The Fragrant Flower Blooms with Dignity

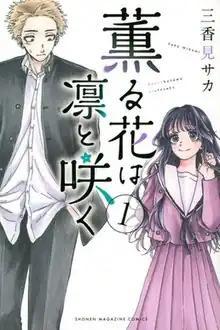
First volume cover, featuring Rintaro Tsumugi (left) and Kaoruko Waguri (right)

is a Japanese manga series written and illustrated by Saka Mikami. It began serialization on Kodansha's "Magazine Pocket" manga website and app in October 2021, with its chapters collected in 17 volumes as of June 2025. An anime television series adaptation produced by CloverWorks premiered in July 2025.